Ryukyu independence movement

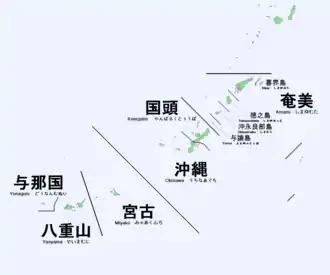
Map of the Ryukyuan languages

During the Meiji period there was a significant reimagining of the histories of Ryukyu and of Ezo, which was annexed at the same time, and an insistence that the non-Japonic Ainu of Hokkaidō and the Japonic Ryukyuan people were "Japanese", both racially/ethnically and linguistically/culturally, going back many centuries, despite the evidence they were a significantly different group of people. The primary institution for assimilation was the state education system, which by 1902 occupied over half of the prefectural revenue, and produced a collective identity as well as training Okinawan teachers and intellectuals who would become a front "Japanese" nationalistic Okinawan elite.